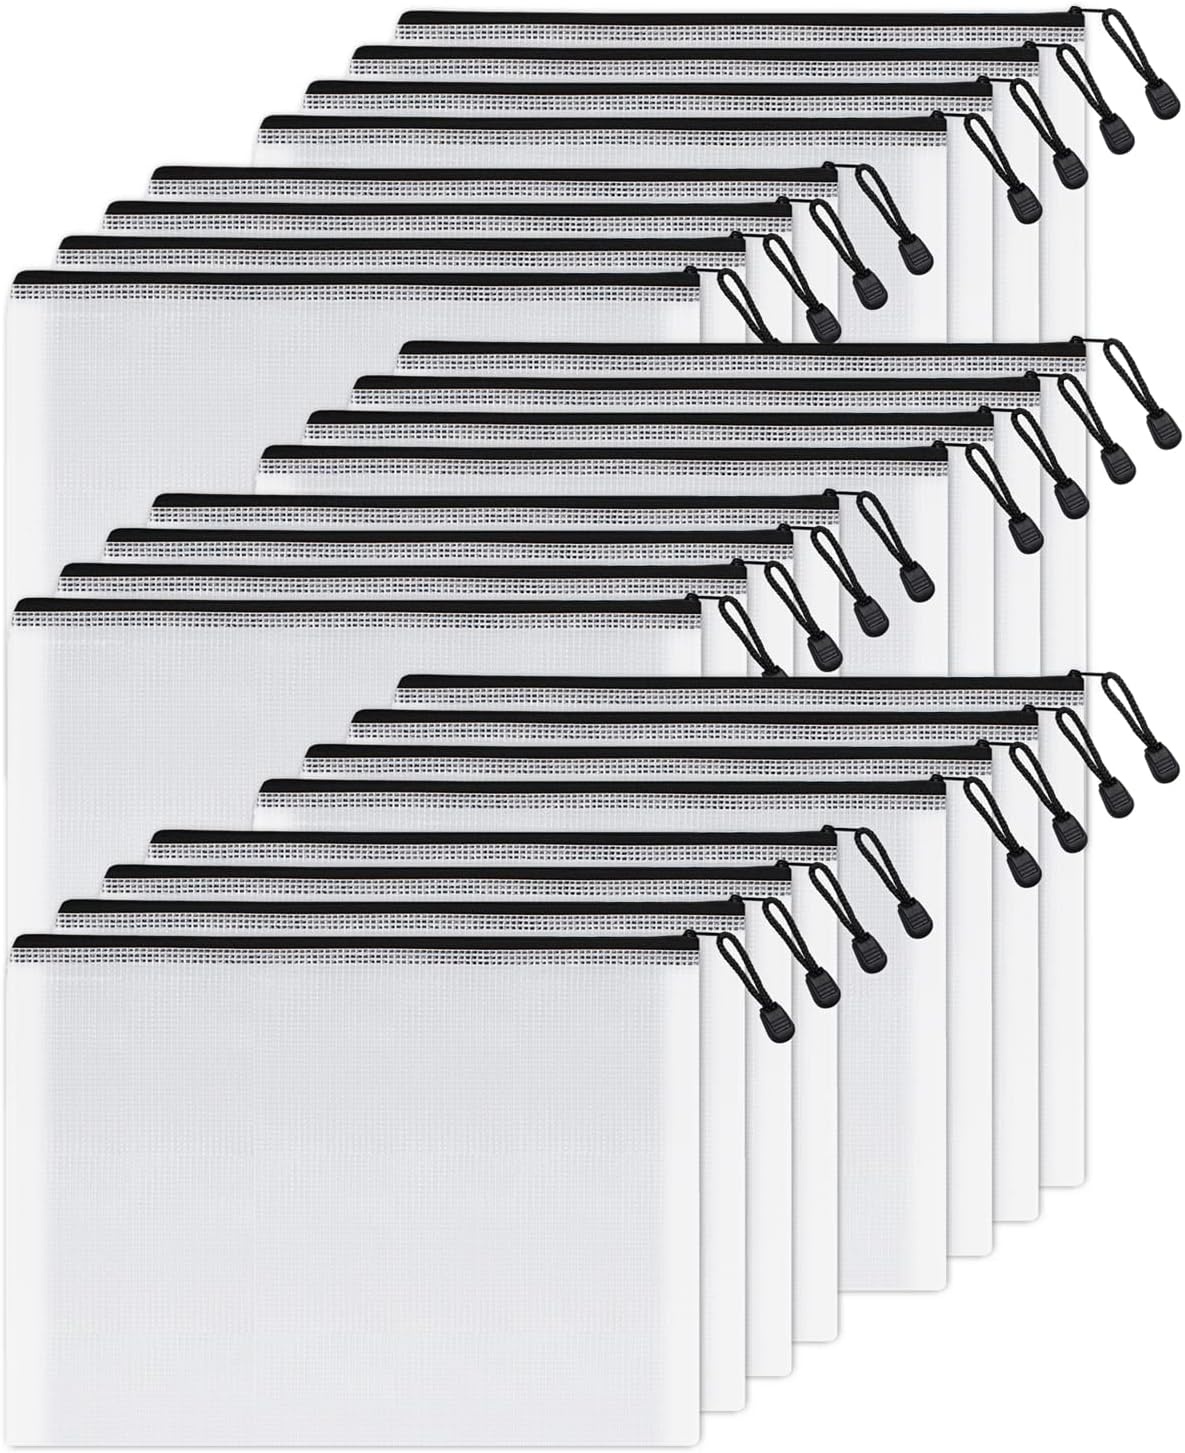
SUNEE Mesh Zipper Pouch 10x14 in (Black, 24 Packs), Extra Large Water-Resistant Zip Bag for School Office Supplies, Puzzles & Games Organizing Storage
Brand: SUNEE
Overview Color : Black Material : Vinyl Style : Travel Brand : SUNEE Sheet Size : 10 x 14 Inches About this item PACKAGE CONTAINS: You will get a set of 24 Packs 10x14 inches black plastic zipper pouches for the most paper size of letter-size prints or smaller document storage. It can help you organize your miscellaneous items to meet your daily life and work. Manufacturer recommended age 3 years and up DURABLE & PORTABLE: SUNEE zipper file bags are made of thick vinyl material, water-resistant, moisture-resistant. Each metal zipper is equipped with a rope loop, which is strong and durable. It can be used as a hanging ring and ready to hang APPROPRIATE TRANSPARENCY DESIGN: SUNEE zip pouches with moderate transparency prevent from revealing your important papers' privacy, but still can identify what the stuff in the bags. Easily classify the various items, storing in your backpack and travel bag, and quickly get what you need WIDESPREAD USE FOR STORAGE: The clear zippered pouch specially designed for everyone's storage needs. PERFECT for storing important papers, devices, smaller books and others SIMPLY SORTING YOUR ITEMS: Make it easy to organize and classify items of various shapes at work and home, Such as puzzles & games scattered. Great for office supplies and school supplies. Please note Not for children under 3 years
Category: Office Supplies > Filing & Organization > Binding Supplies